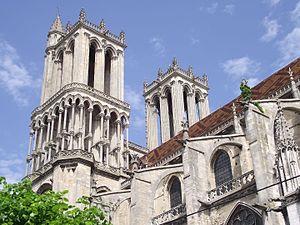
Mantes-la-Jolie, Collégiale Notre-Dame, 1150-1350 Italiano: Mantes-la-Jolie, Collegiata di Nostra Signora, 1150-1350